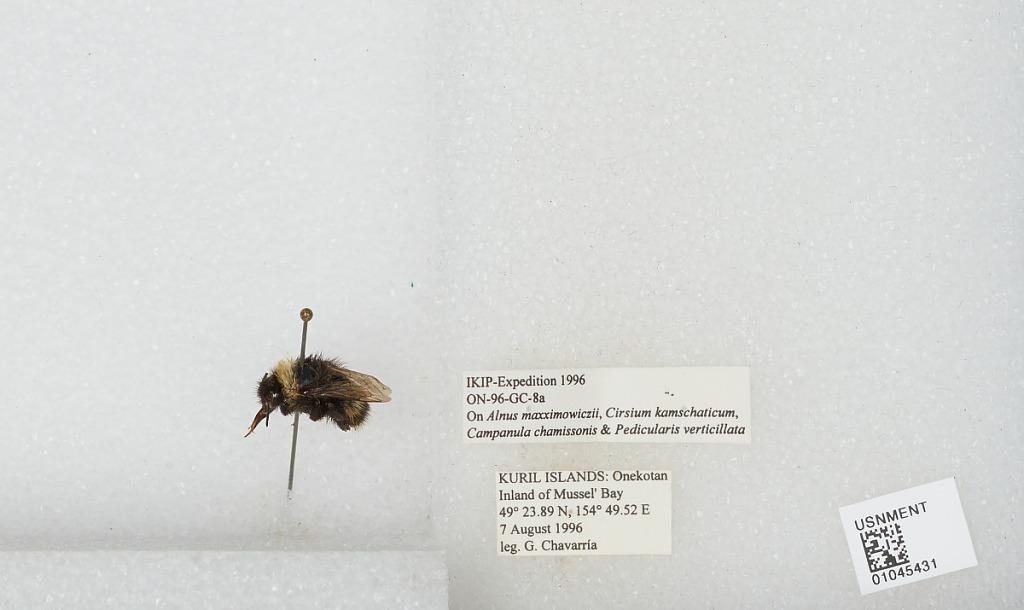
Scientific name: Bombus sp.
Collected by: G. Chavarria
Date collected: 1996-8-7
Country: Russia
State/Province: Sakhalin
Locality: Onekotan Island, inland of Mussel' Bay, Kuril Islands
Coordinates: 49.3981, 154.825